Fatima Jinnah

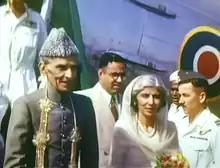
Fatima accompanies her brother, Muhammad Ali Jinnah, as he arrives in Lahore in 1948 to discuss the Kashmir crisis.

Fatima accompanied her brother to every public appearance that he made. She travelled to London, England in 1930, returned to Bombay for a year, and then went back to England in 1931, where she lived for four years. After she moved back to India, Muhammad Ali sought to make an independent homeland for Indian Muslims. She actively supported and campaigned for that cause. Muhammad acknowledged her contribution, especially when she stood by him during difficult times, offering encouragement and care. Although she never held political office, Fatima played an important role in supporting Muhammad Ali, particularly during his illness in 1943, which helped him continue his efforts toward the creation of Pakistan. She supported the Two-nation theory, which subsequently played a crucial role in the creation of Pakistan in 1947.